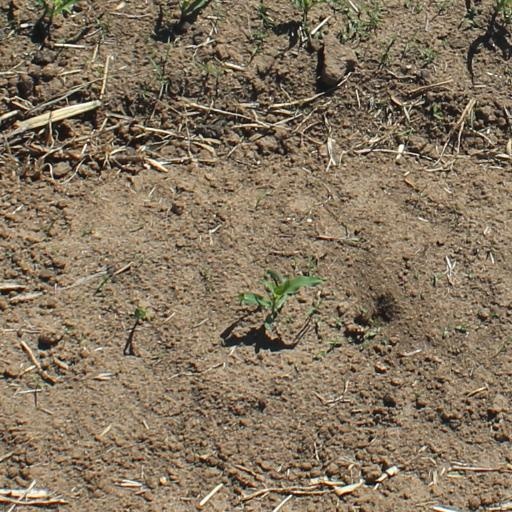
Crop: maize; corn